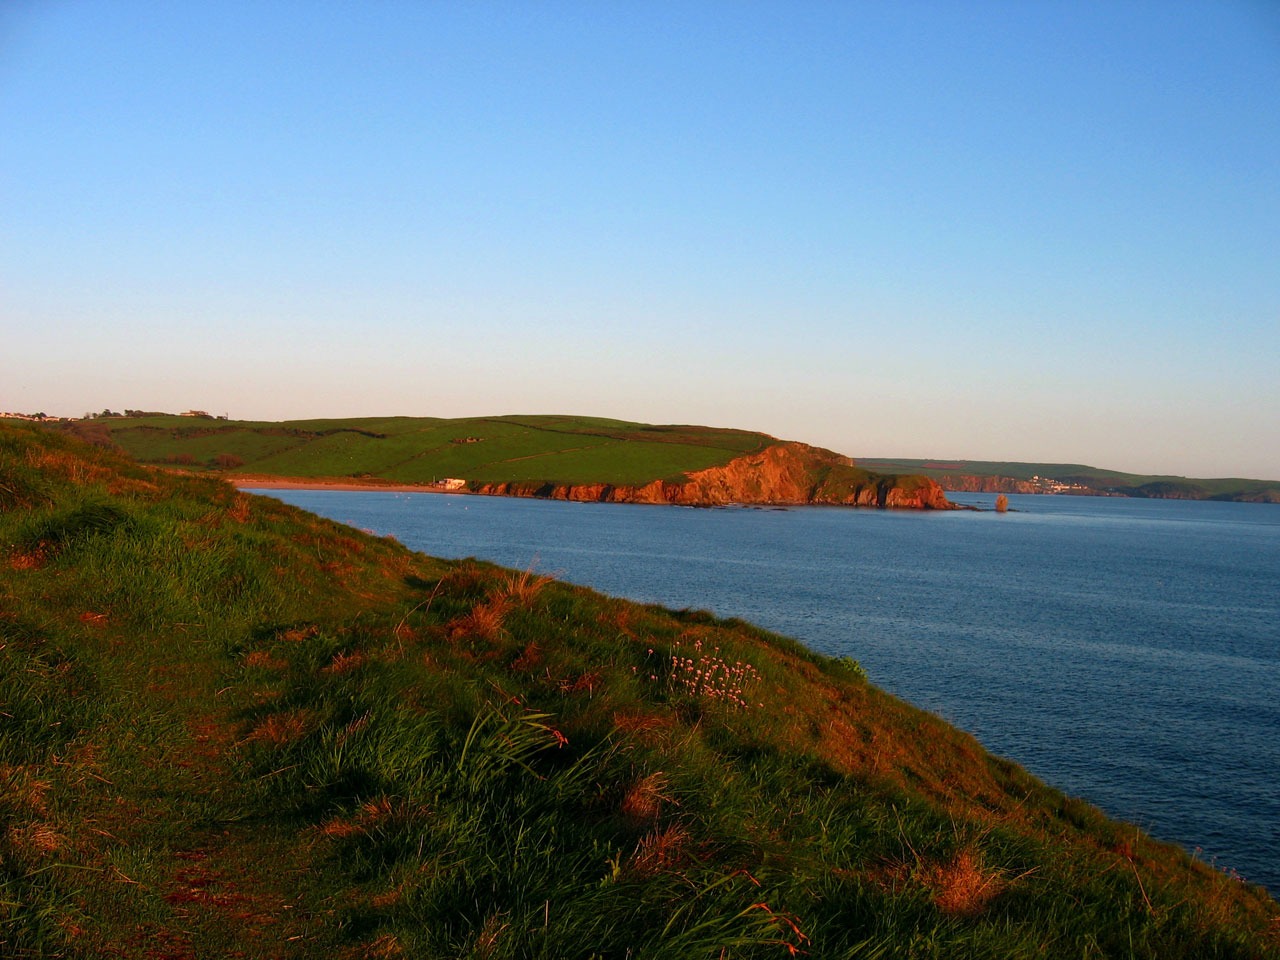
habitat, geographical feature, shore, wilderness, coast, body of water, horizon, natural environment, ecosystem, loch, sea, hill, mountain, morning, lake, ocean, cliff, reservoir, landscape, dawn, dusk, bay, terrain, reflection